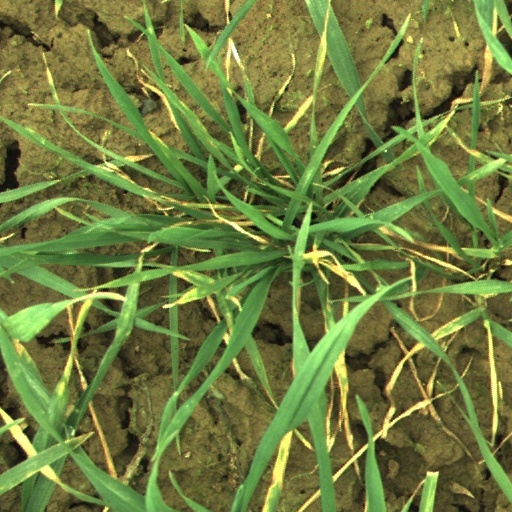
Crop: wheat